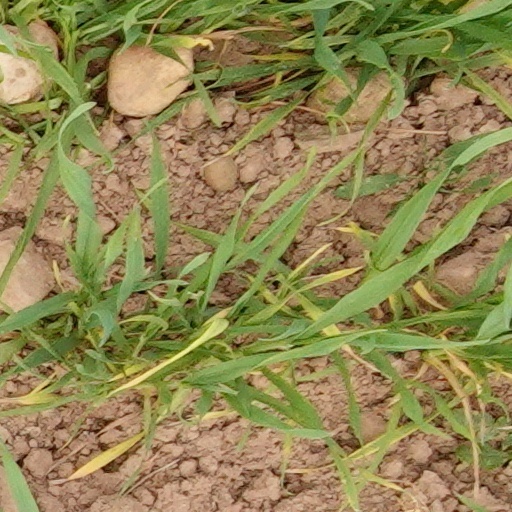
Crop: wheat